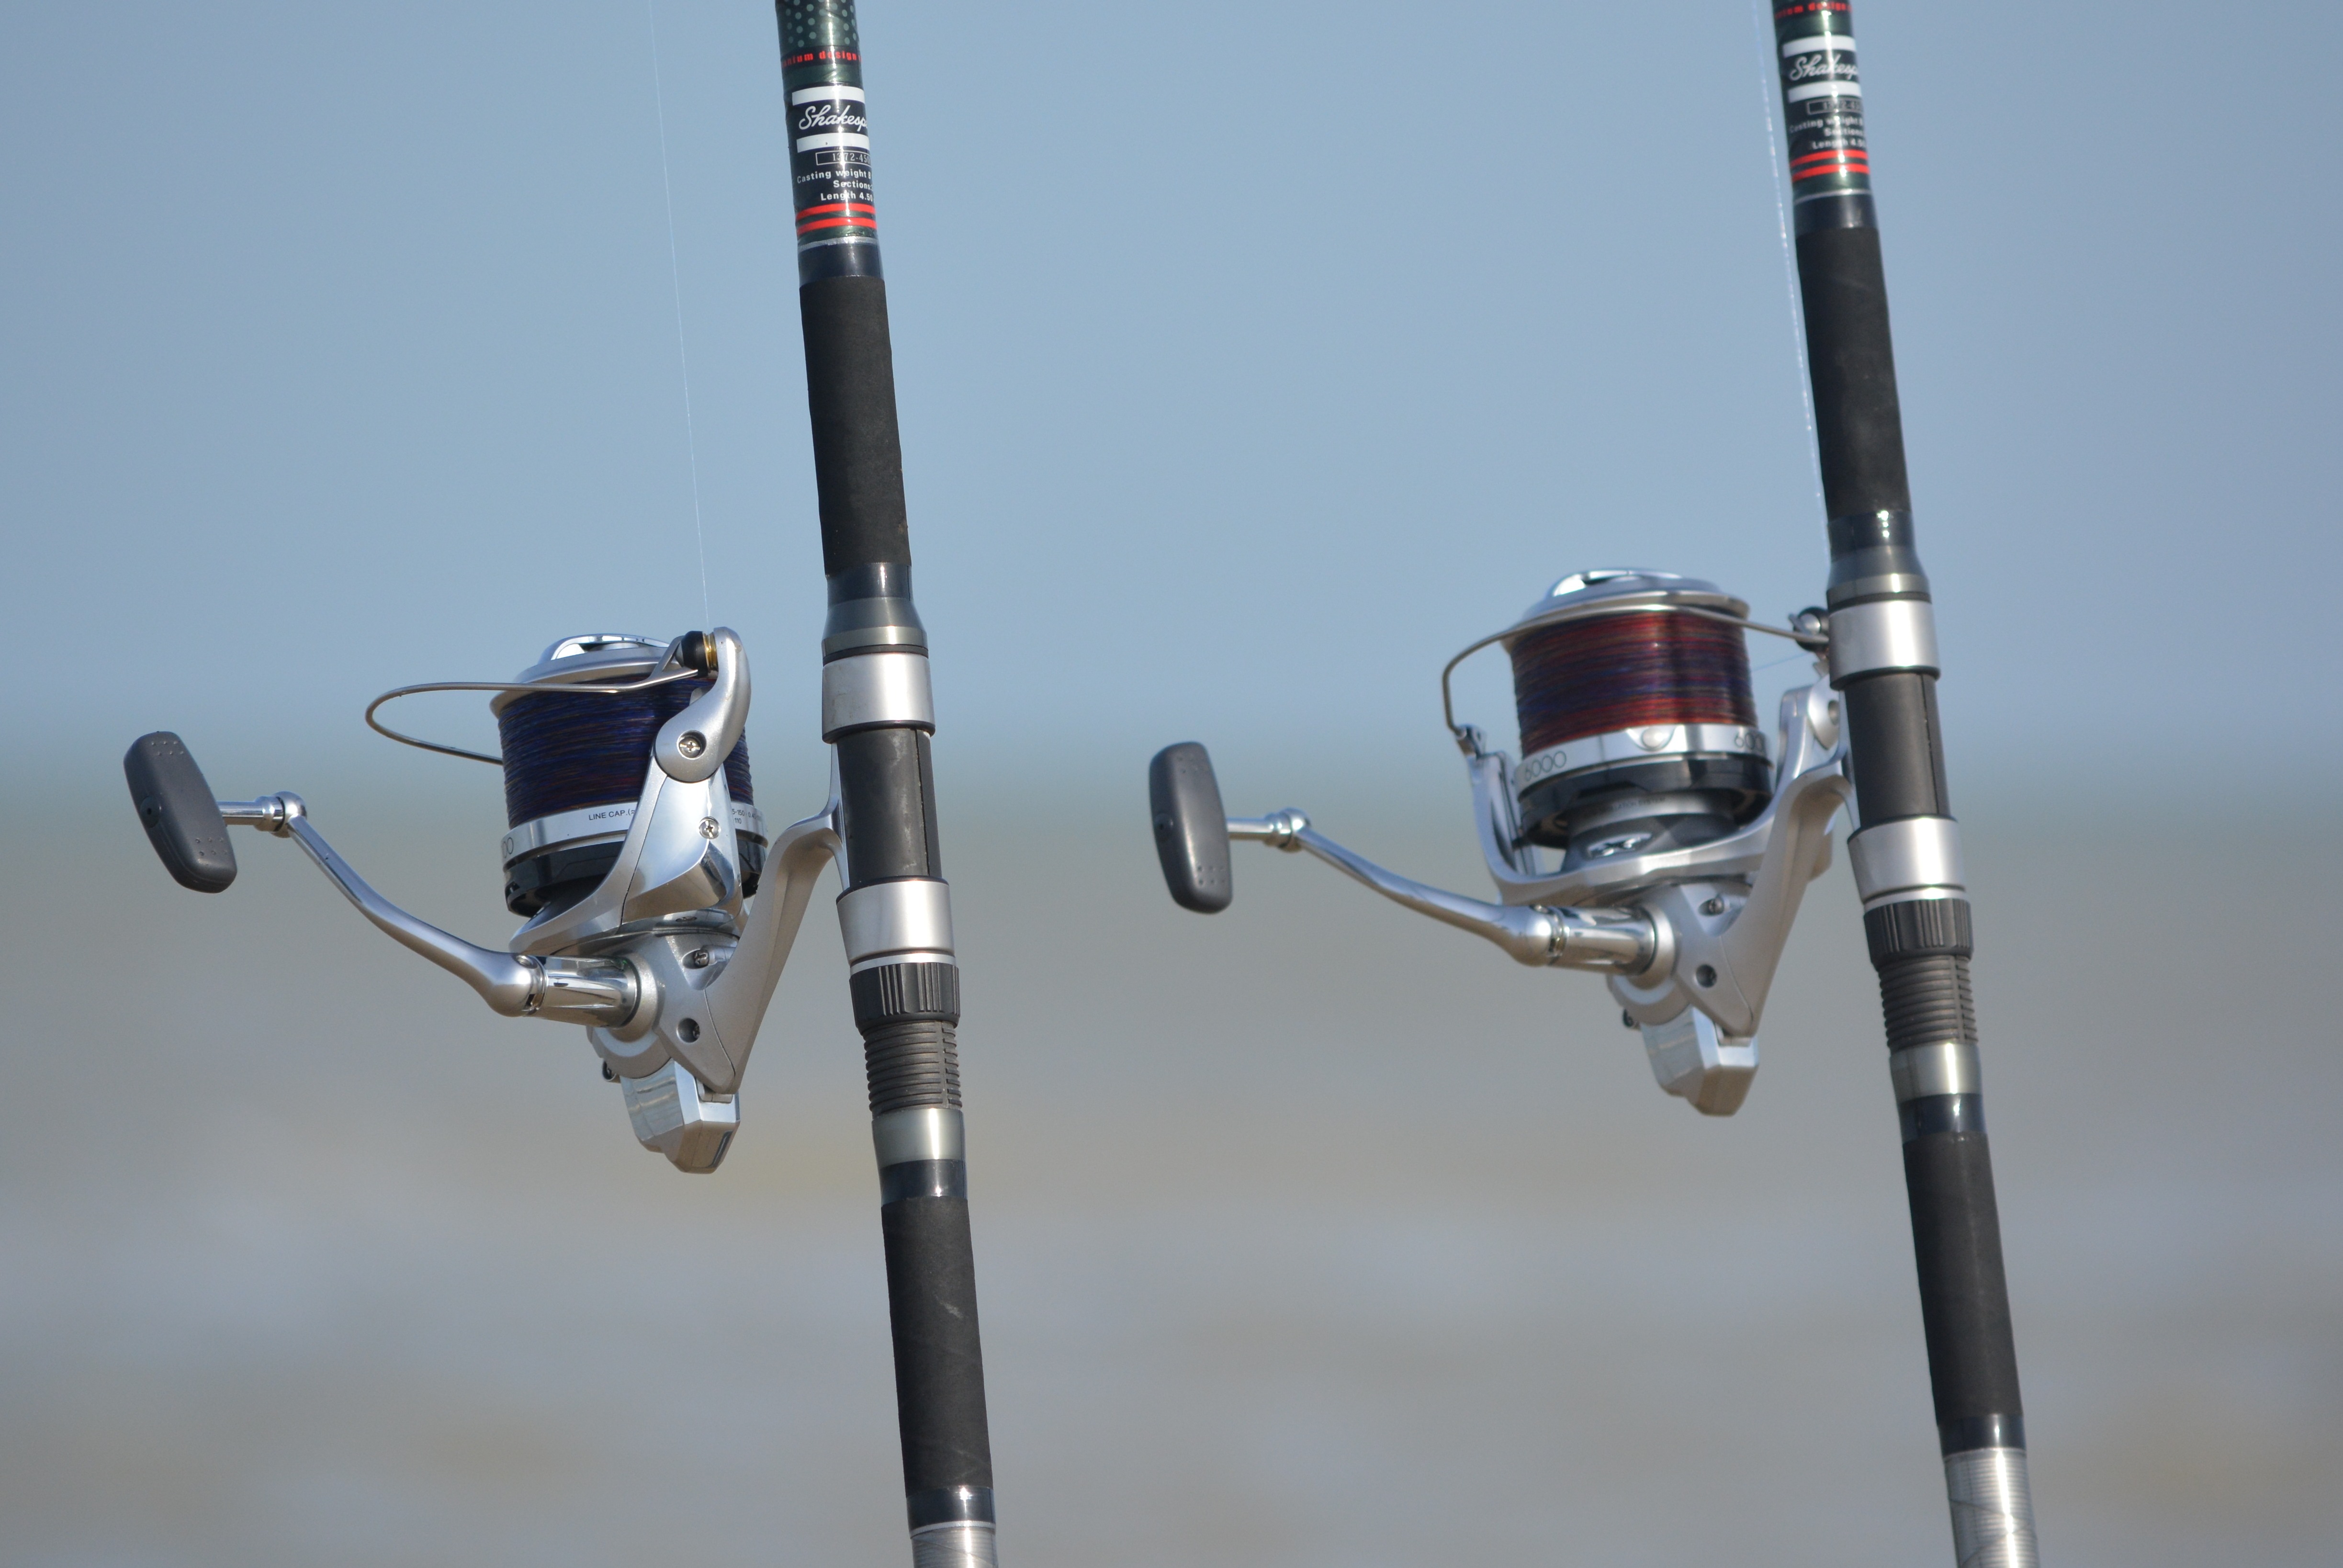
sea, aircraft, vehicle, fishing, mast, street light, fishing rod, mill